The Three Cousins (film)

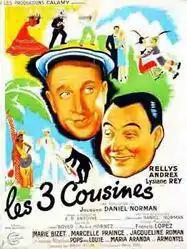

The Three Cousins (French: Les trois cousines) is a 1947 French comedy film directed by Jacques Daniel-Norman and starring Rellys, Andrex and Lysiane Rey. The film's sets were designed by the art director Robert Giordani.